Moscow Border Institute of the FSB of the Russian Federation

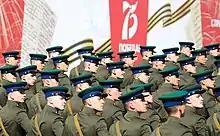
Soviet era border guard reenactors from the institute during the 2020 Moscow Victory Day Parade.

The institute provides training for officers with higher professional education, as well as military personnel under a contract with secondary professional education. The term of study is 5 years. Students who are accepted are citizens who have not completed military service and are aged from 16 to 22 years.